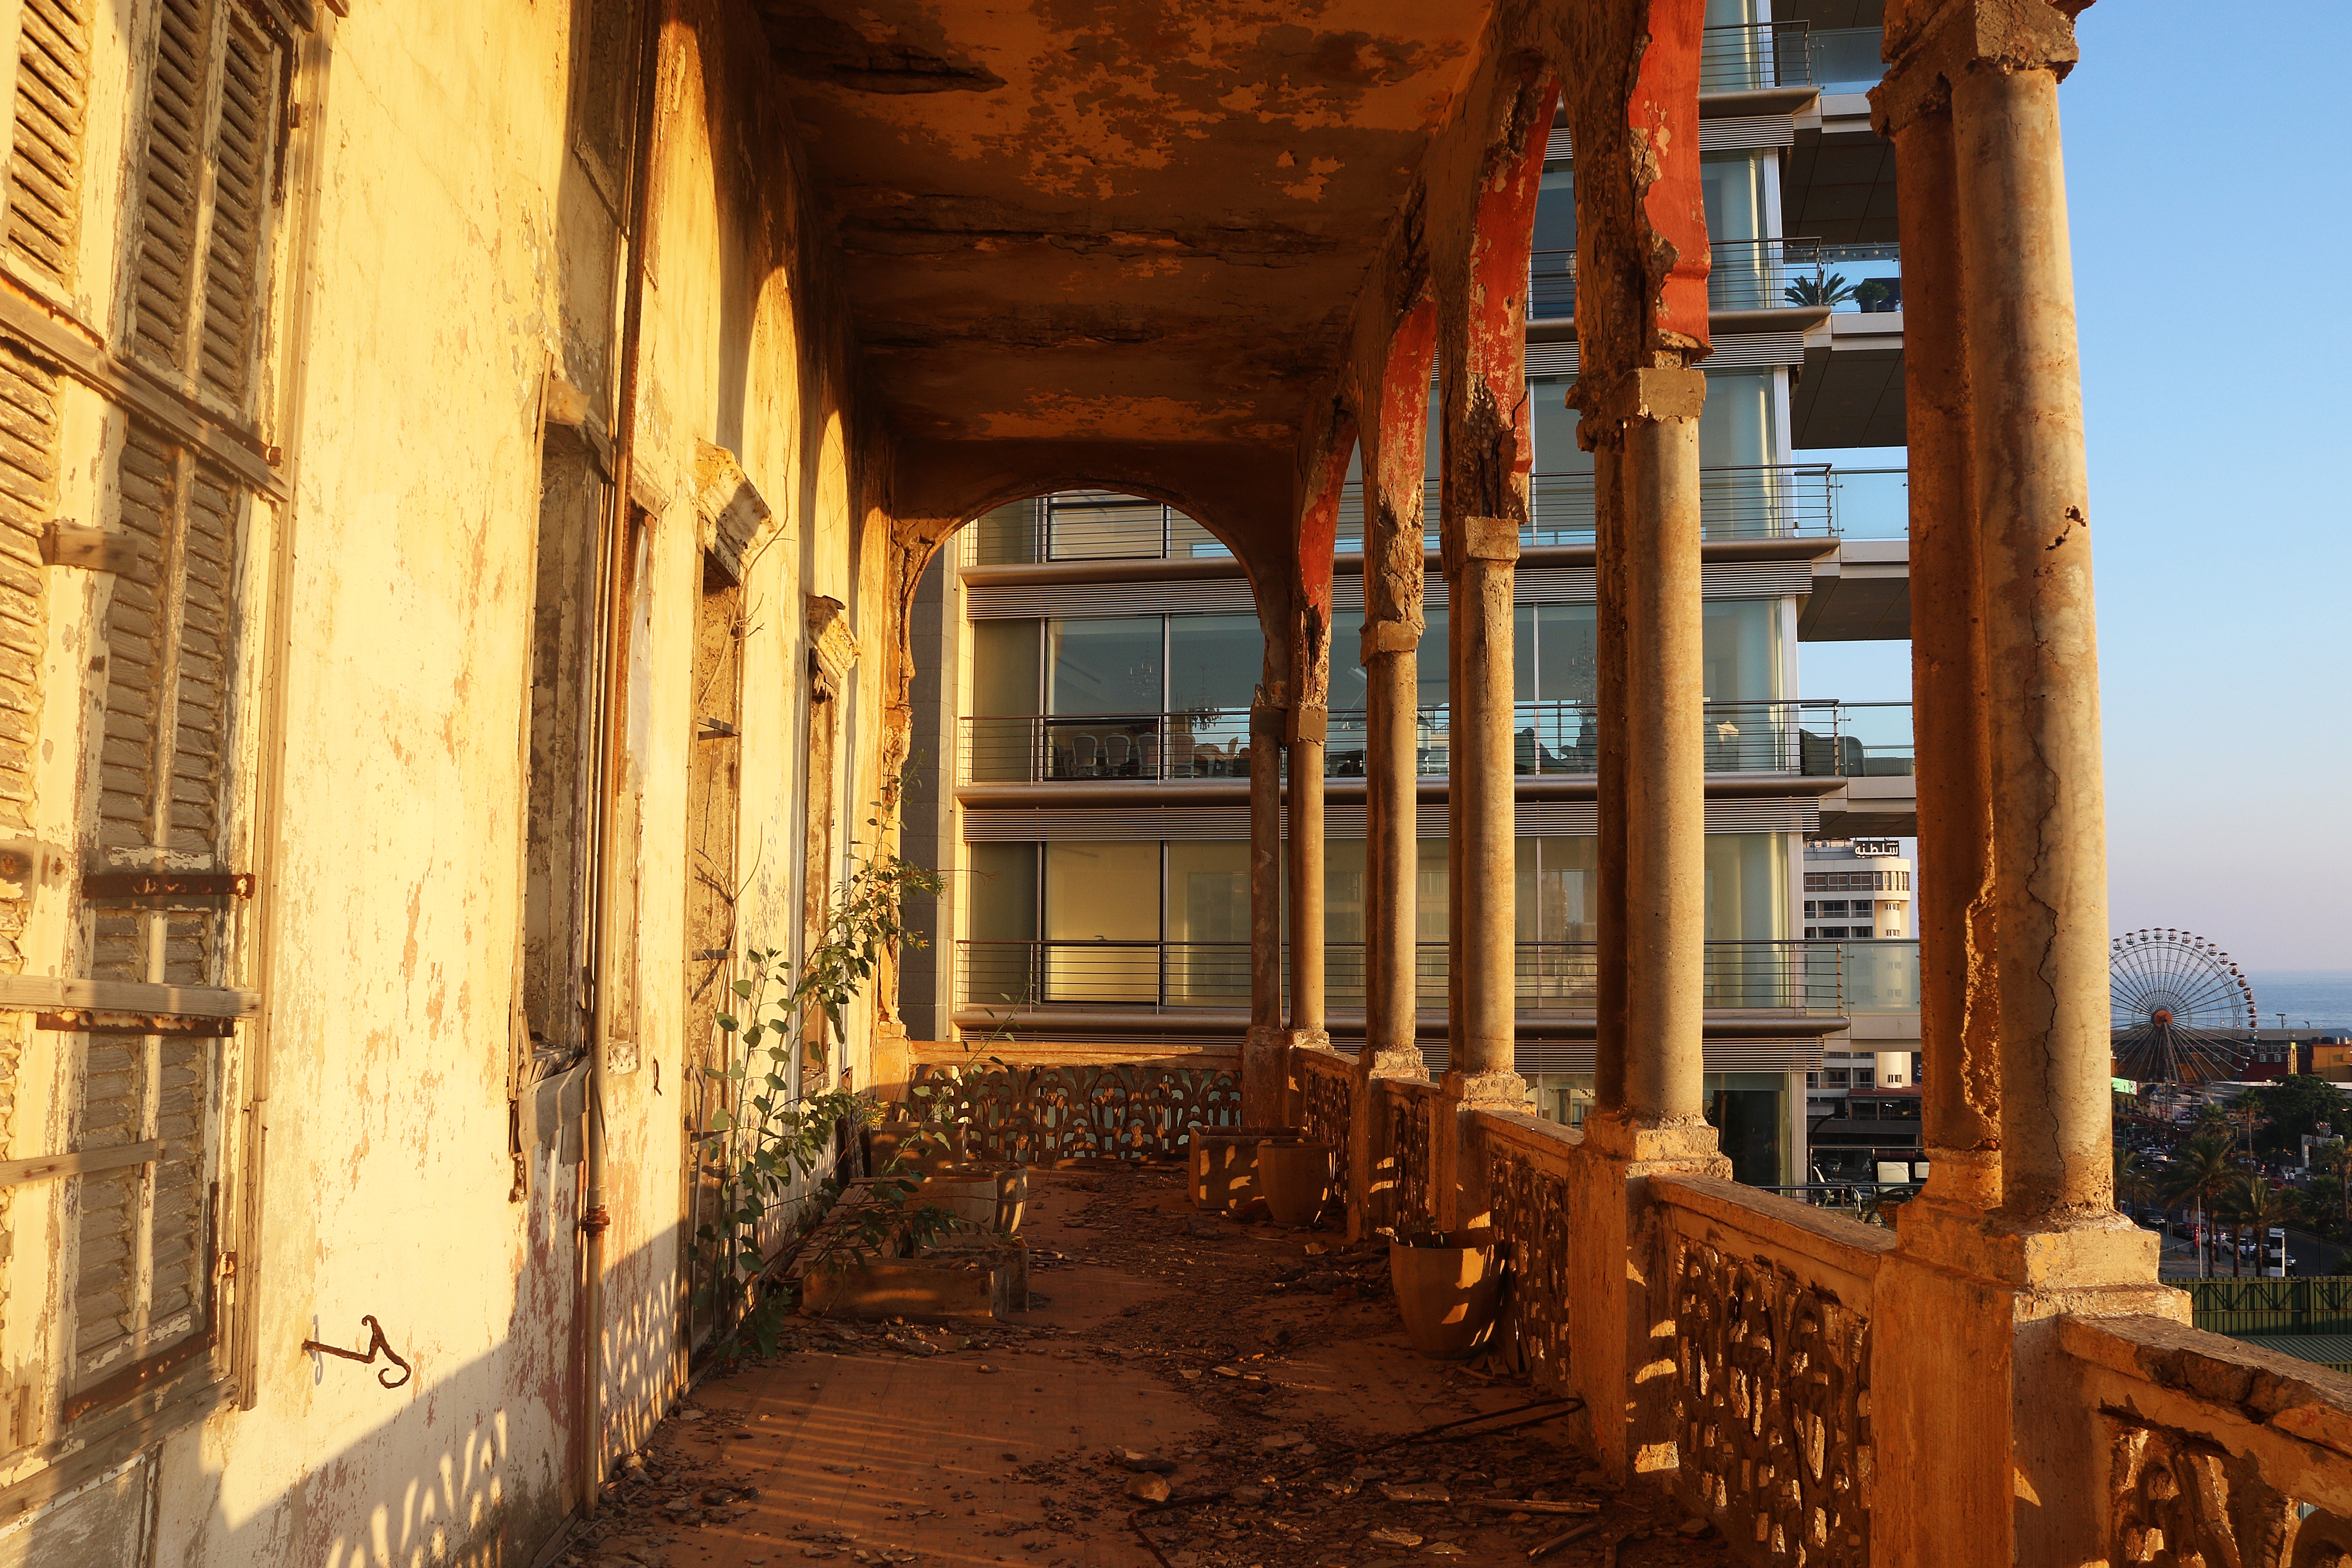
property, sky, wood, window, sunlight, building, brickwork, brick, real estate, city, facade, Tints and shades, beam, symmetry, metal, column, reflection, house, ceiling, room, night, bridge, industry, daylighting, road, handrail, landscape, shadow, history, fence, arch, tree, transport, roof, mixed use, cobblestone, walkway, street, evening, historic site